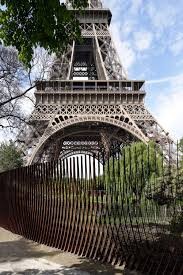
Landmark: Eiffel Tower